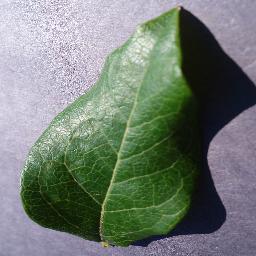
Label: Blueberry___healthy